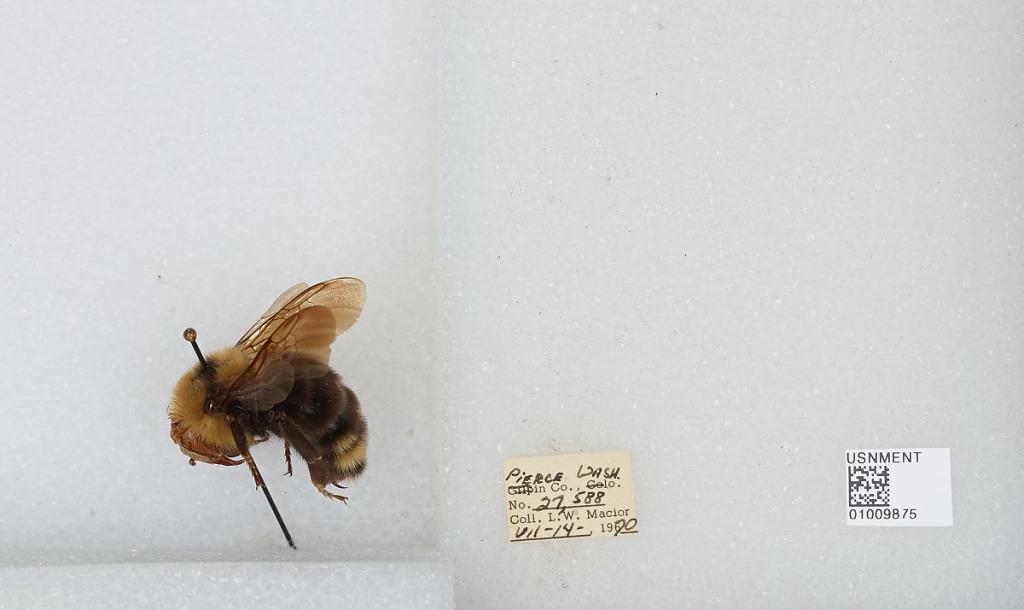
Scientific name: Bombus (Psithyrus) insularis (Smith)
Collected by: L. Macior
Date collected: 1970-7-14
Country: United States
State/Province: Washington
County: Pierce
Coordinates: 47.05, -122.12